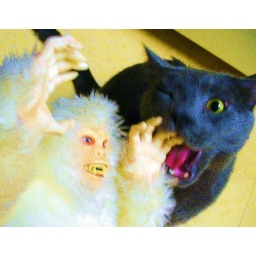
GI Joe Yeti - Loose in the house with Shadow cat